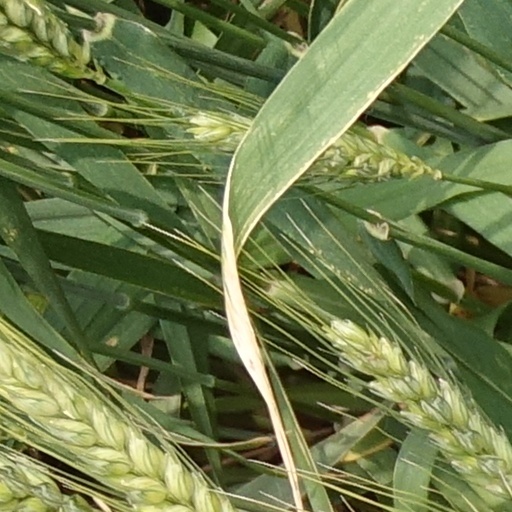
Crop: wheat